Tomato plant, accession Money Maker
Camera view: bottom (45 deg); turntable rotation: 300 degrees
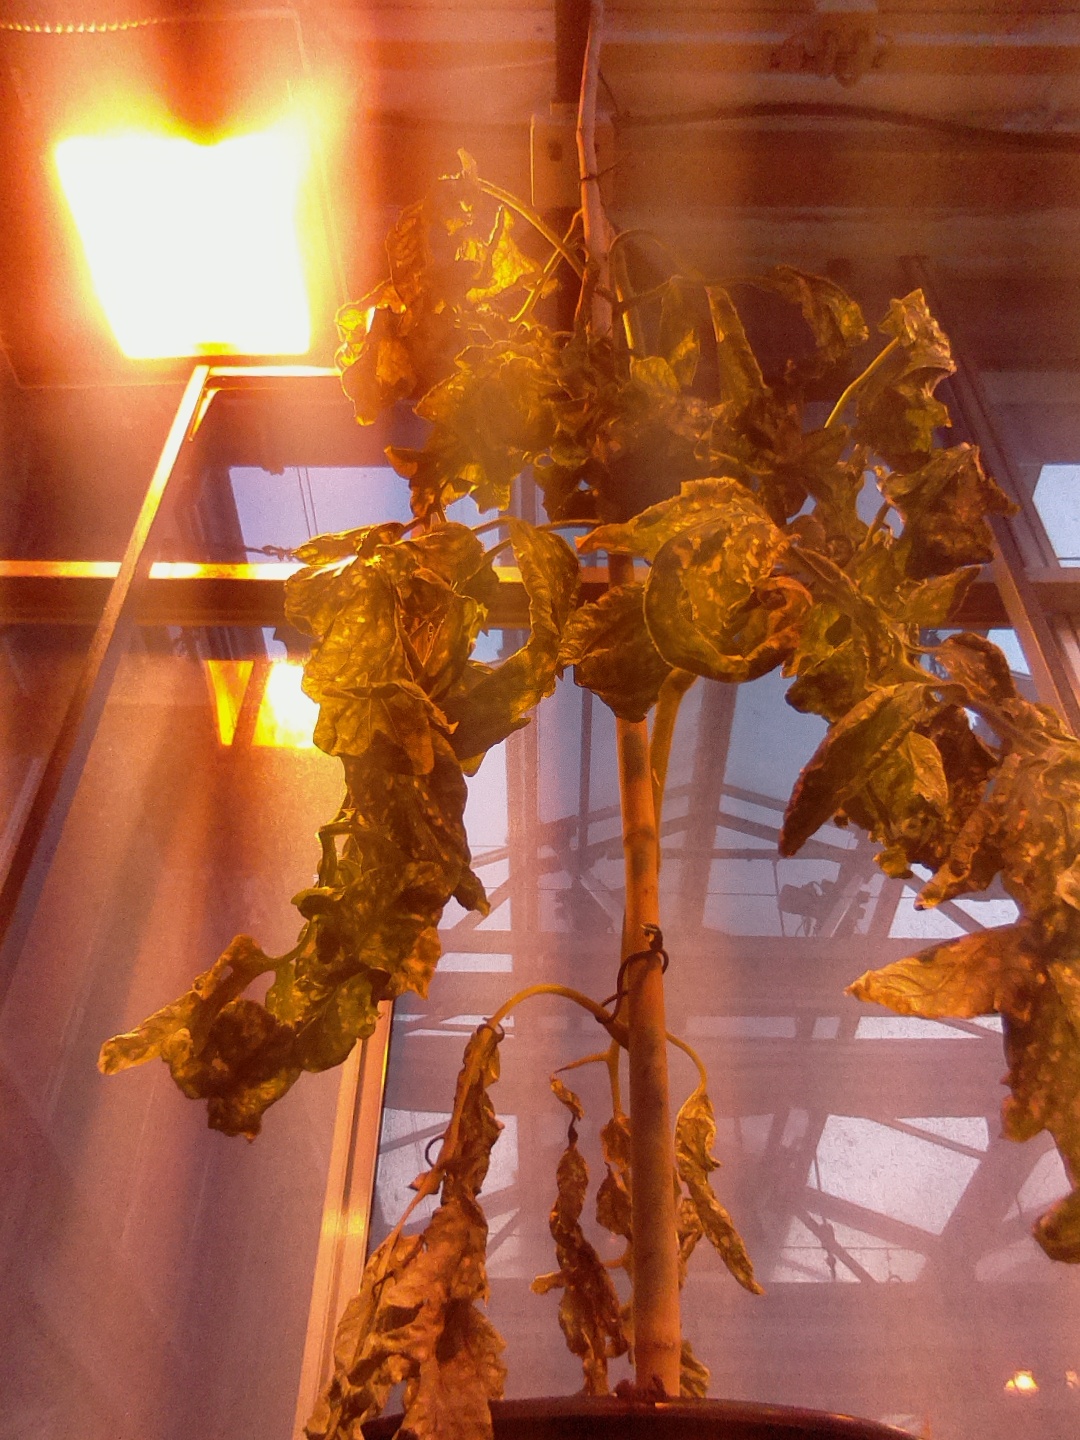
BBCH growth stage 52: 2 inflorescences visible